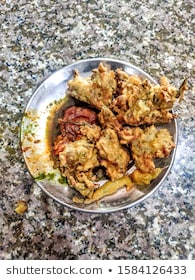
Dish: pakode